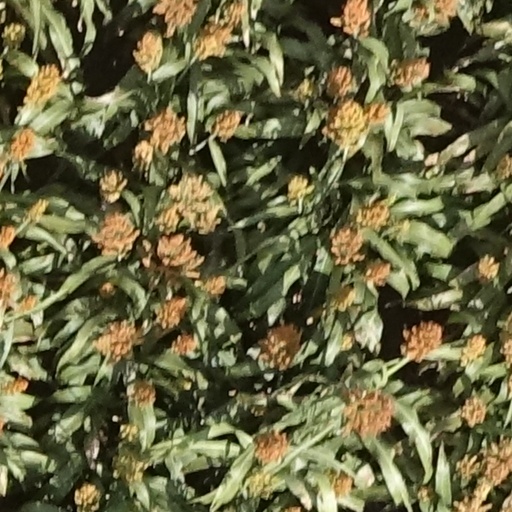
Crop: sorghum